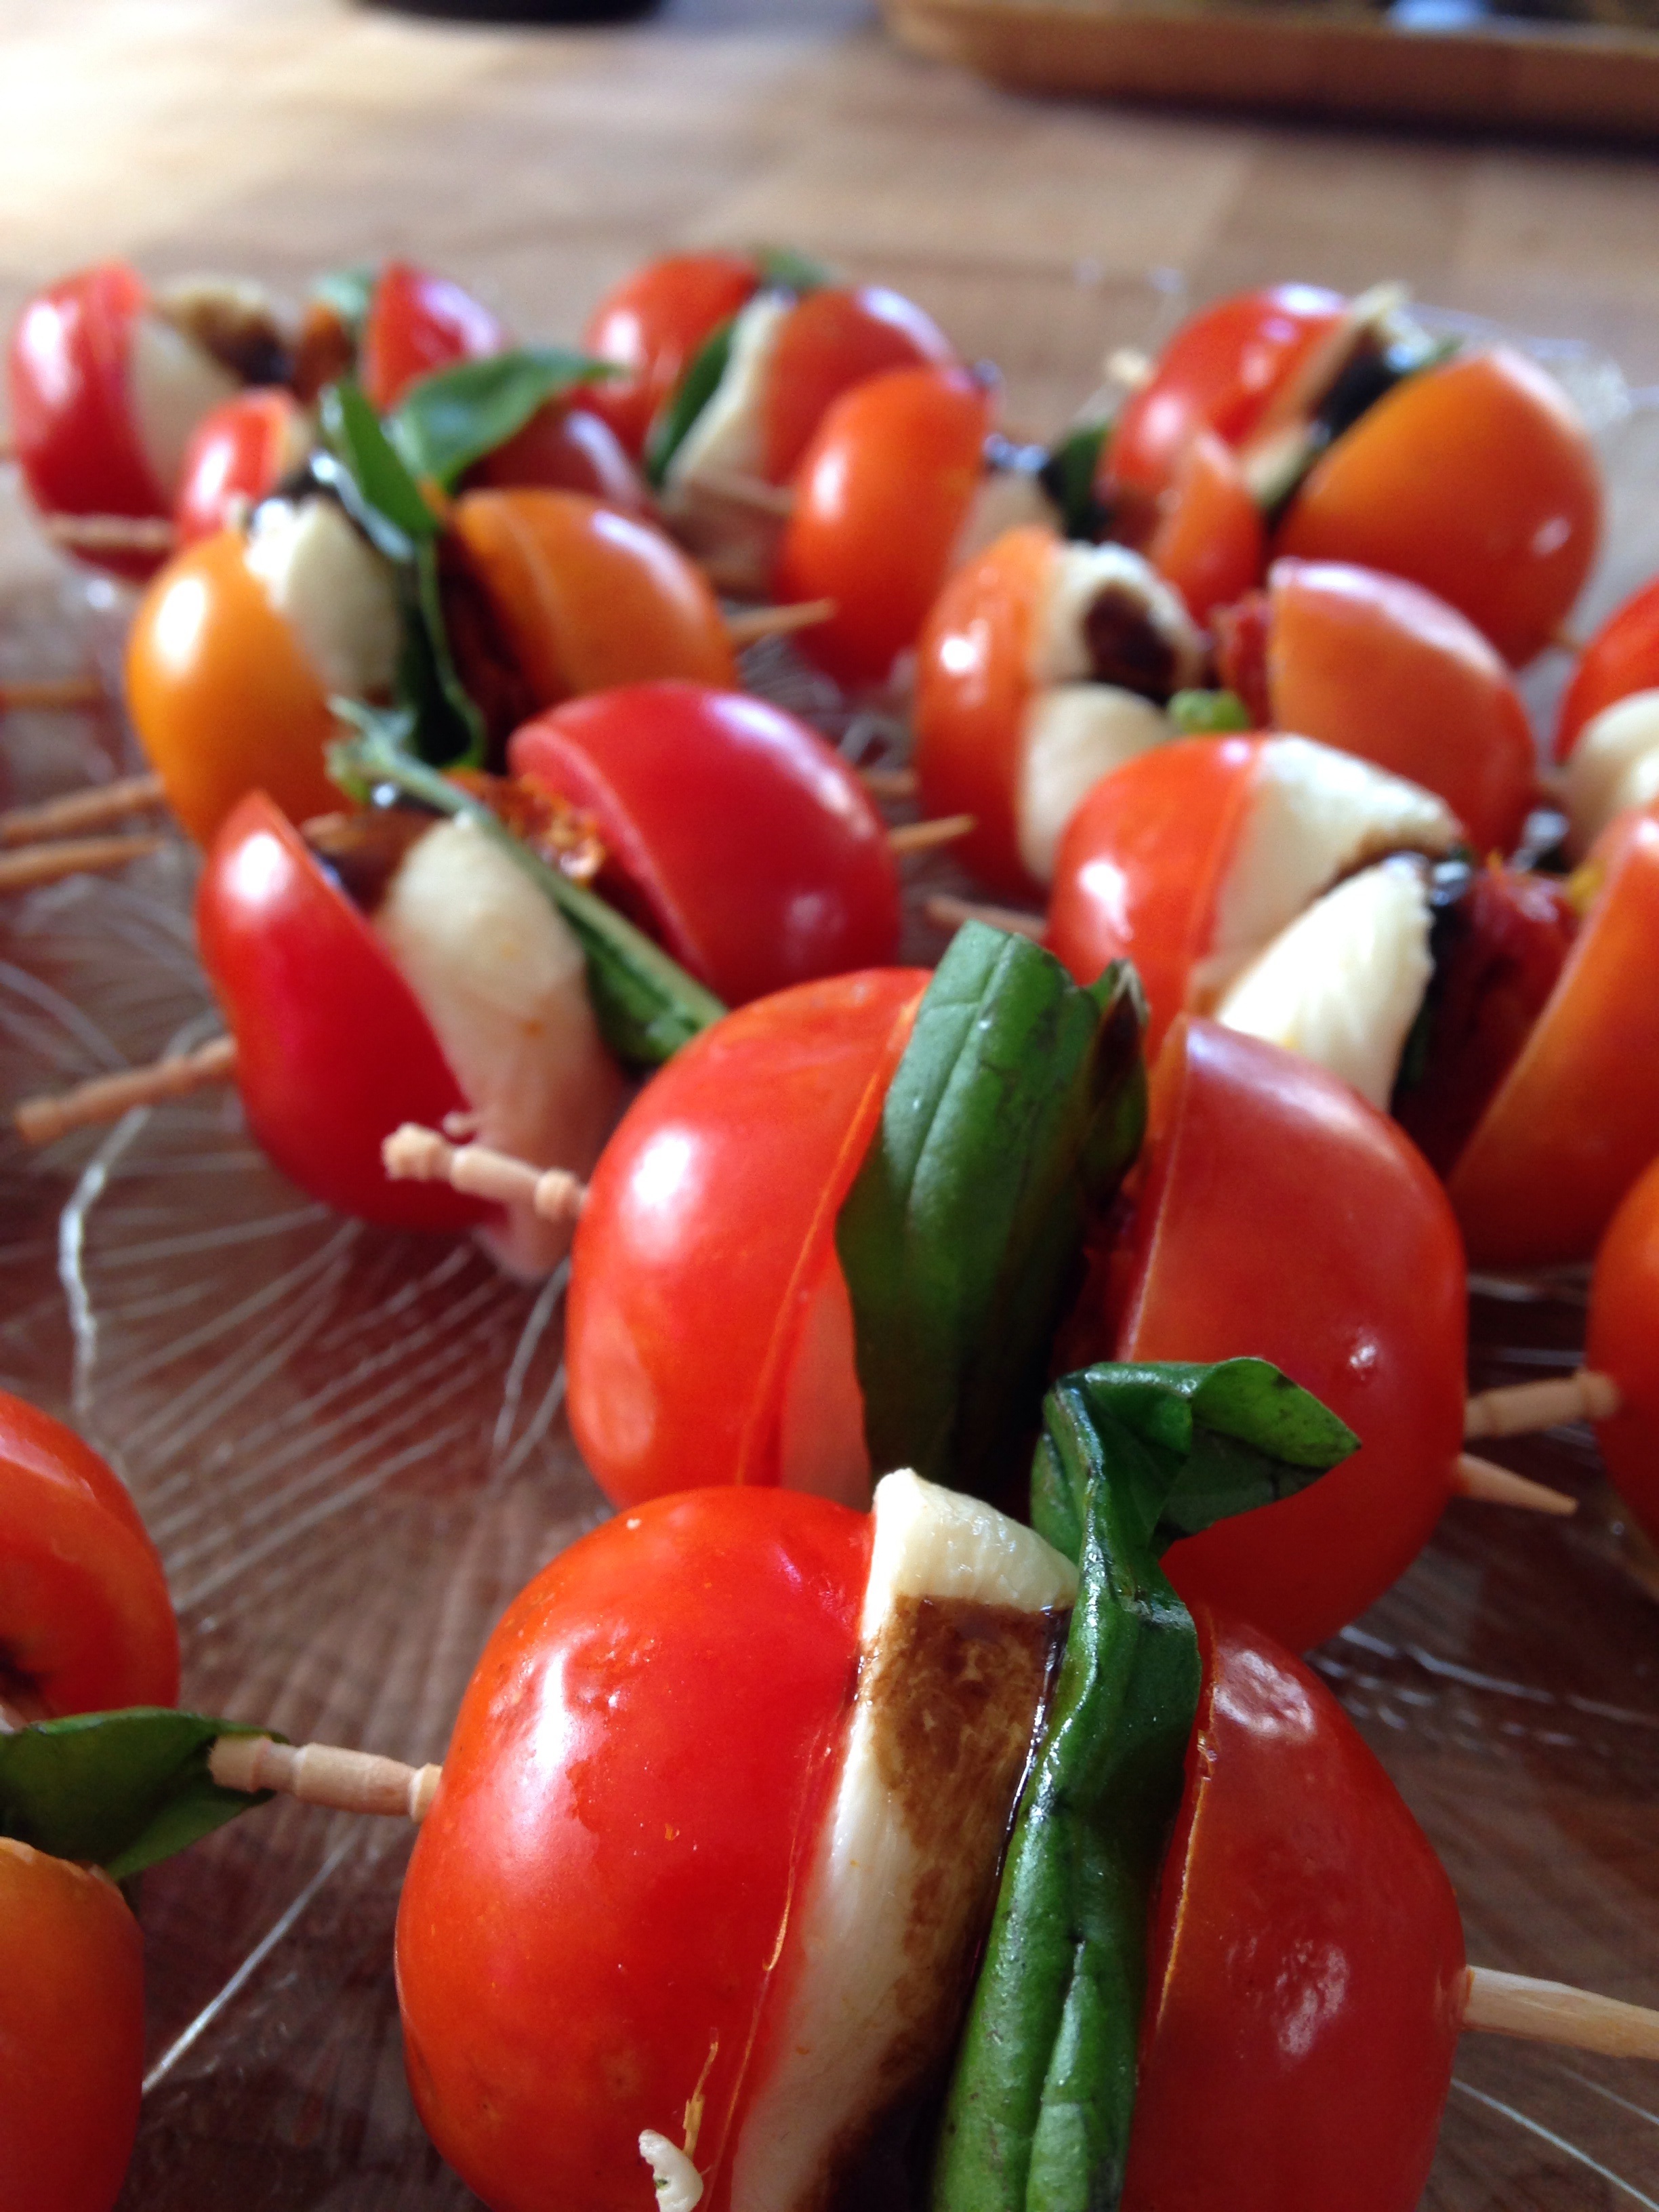
plant, fruit, dish, food, produce, vegetable, garden, basil, tomato, peppers, bell pepper, italian, flowering plant, land plant, peperoncini, bell peppers and chili peppers, pimiento